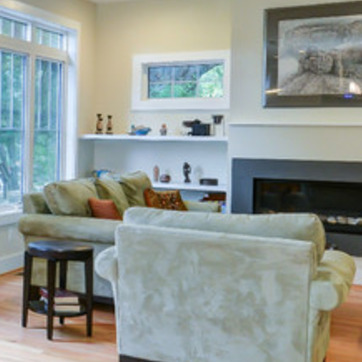
Material: paper